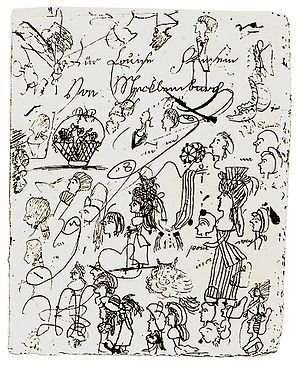
Krusedulle
Forskellige kruseduller
En krusedulle er en form for skitse, en ufokuseret tegning lavet mens en persons opmærksomhed var rettet mod noget andet. De er simple tegninger, der kan have en betydning, en form eller bare uregelmæssige former.